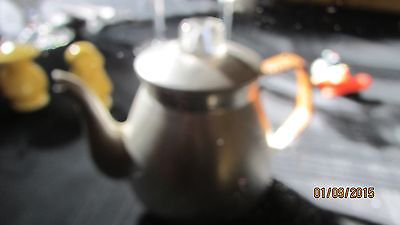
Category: kettle